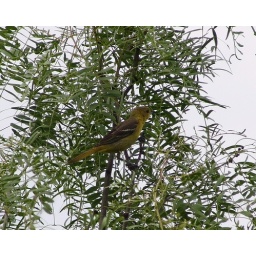
Oriole female in mesquite tree at the Cook's Slough Nature Park, Uvalde Co. Tx.